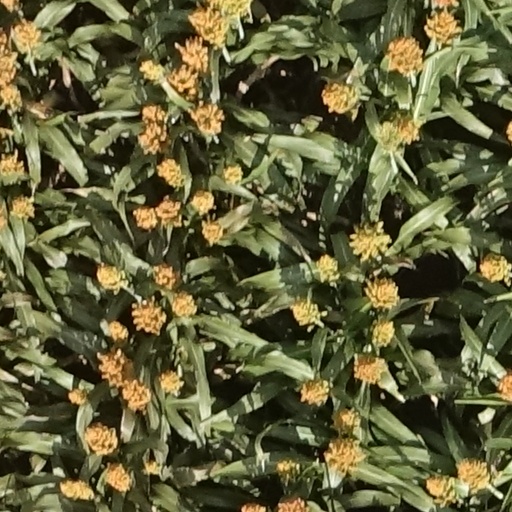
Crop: sorghum